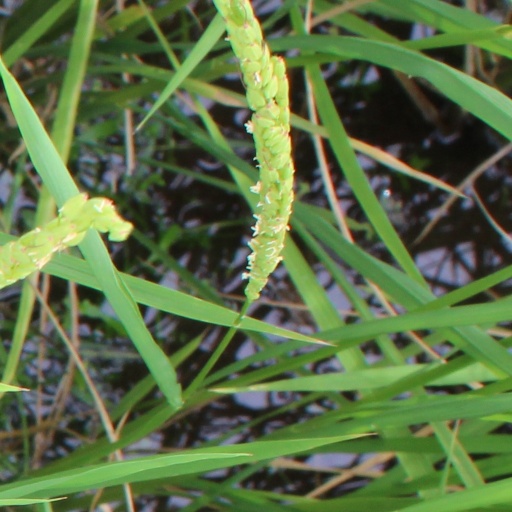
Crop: rice